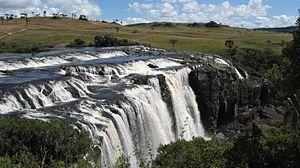
Le rio Tainhas est un cours d'eau brésilien de l'État du Rio Grande do Sul.